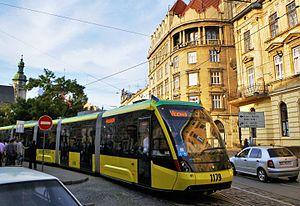
Le tramway de Lviv est le réseau de tramways à traction électrique desservant la ville de Lviv, capitale administrative de l'oblast de Lviv et plus grande ville de l'ouest de l'Ukraine. Avec ses neuf lignes et ses 36,5 kilomètres de voies, il est le premier réseau, par sa longueur, des tramways d'Ukraine à voie métrique, soit ayant un écartement des rails d'un mètre. Le réseau est exploité par la société Lvivelektrotrans, entreprise publique municipale gérant l'ensemble des transports en commun de la ville de Lviv.